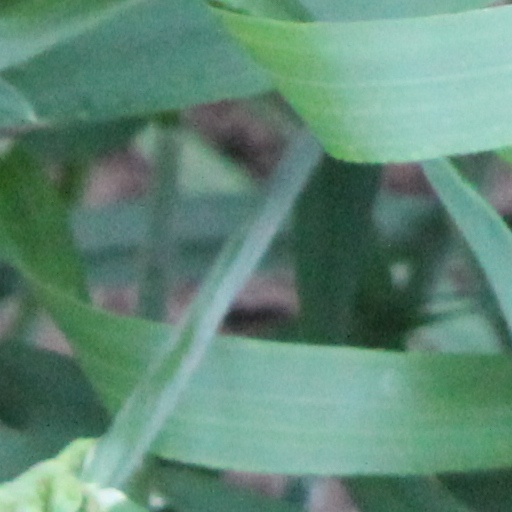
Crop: wheat